Green Dragon, Dancers Hill

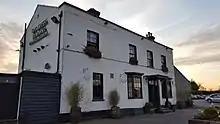
The Green Dragon

The Green Dragon is a Grade II listed public house in St Albans Road, Dancers Hill, Hertfordshire, England, on the road north from Chipping Barnet. It dates from around 1830 and is built of brick with a slate roof.